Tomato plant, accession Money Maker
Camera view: vertical (180 deg); turntable rotation: 240 degrees
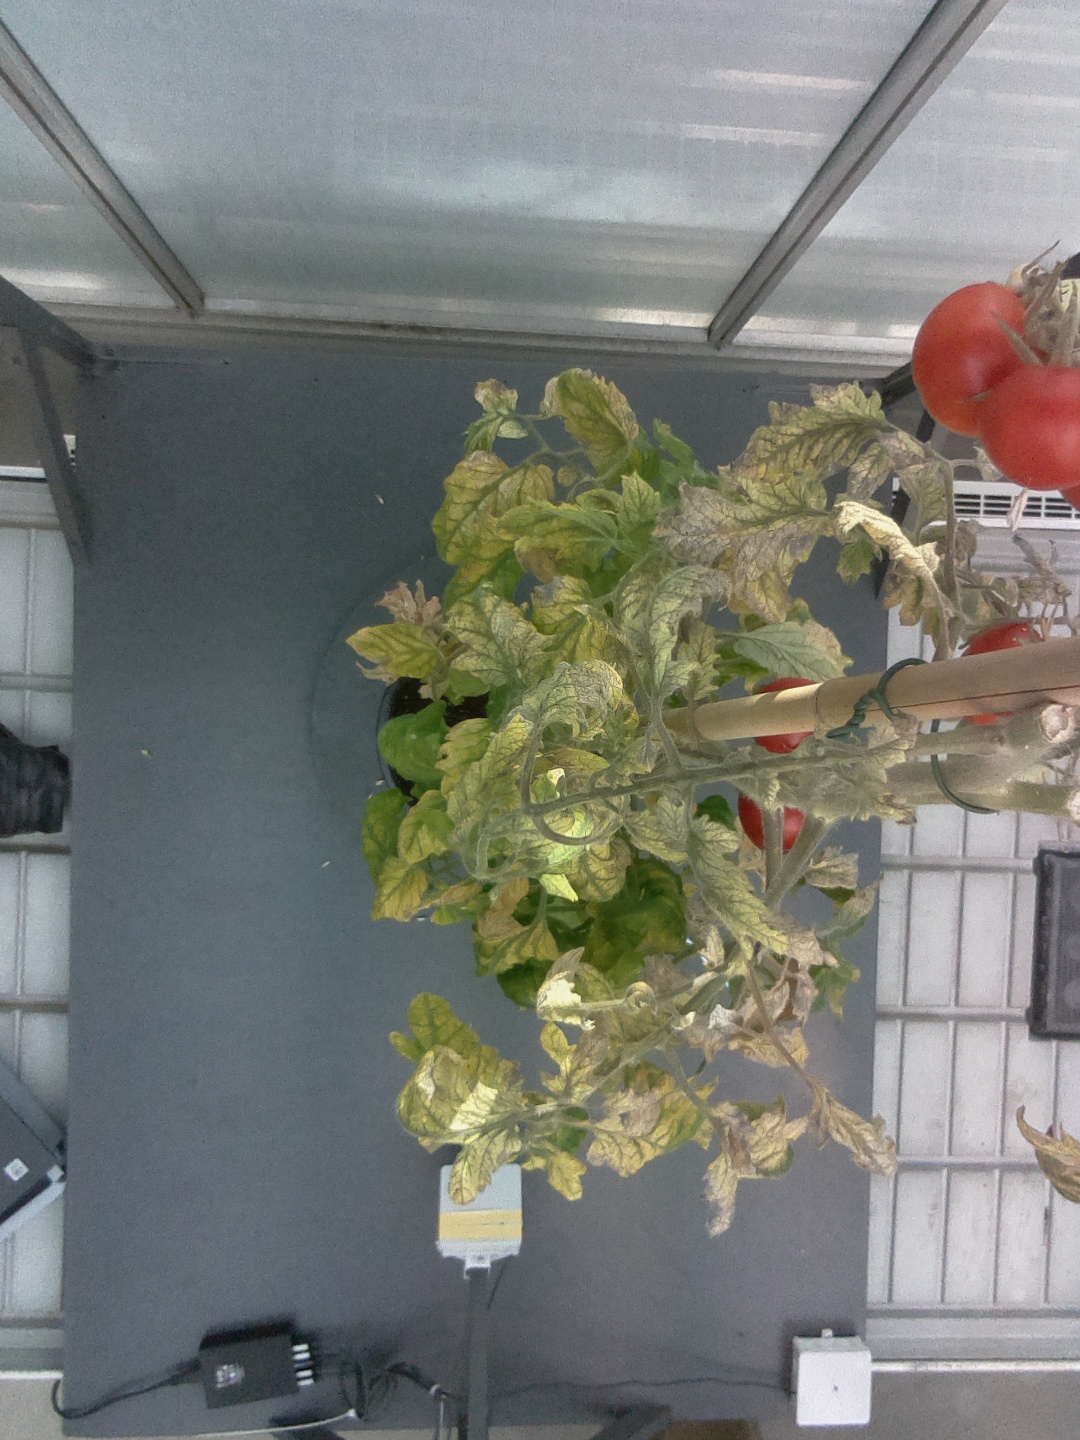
BBCH growth stage 86: 60%-70% of fruits show typical fully ripe color